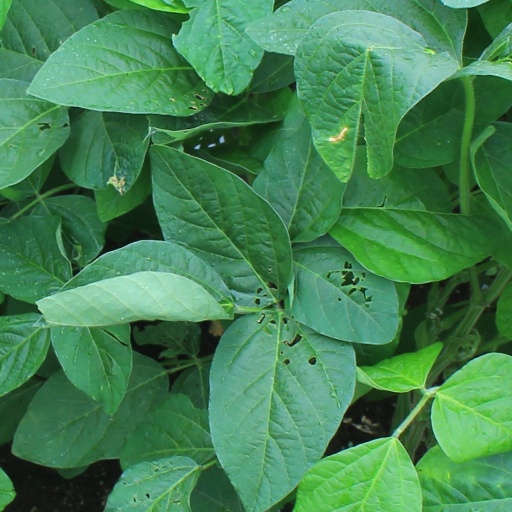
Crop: soybean